J. Calvin Brown

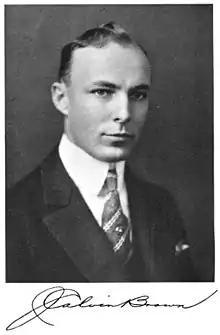

J. Calvin Brown (January 12, 1893 – April 7, 1973) was an American consulting engineer and patent attorney of Los Angeles, known as the 70th president of the American Society of Mechanical Engineers from 1951 to 1952.